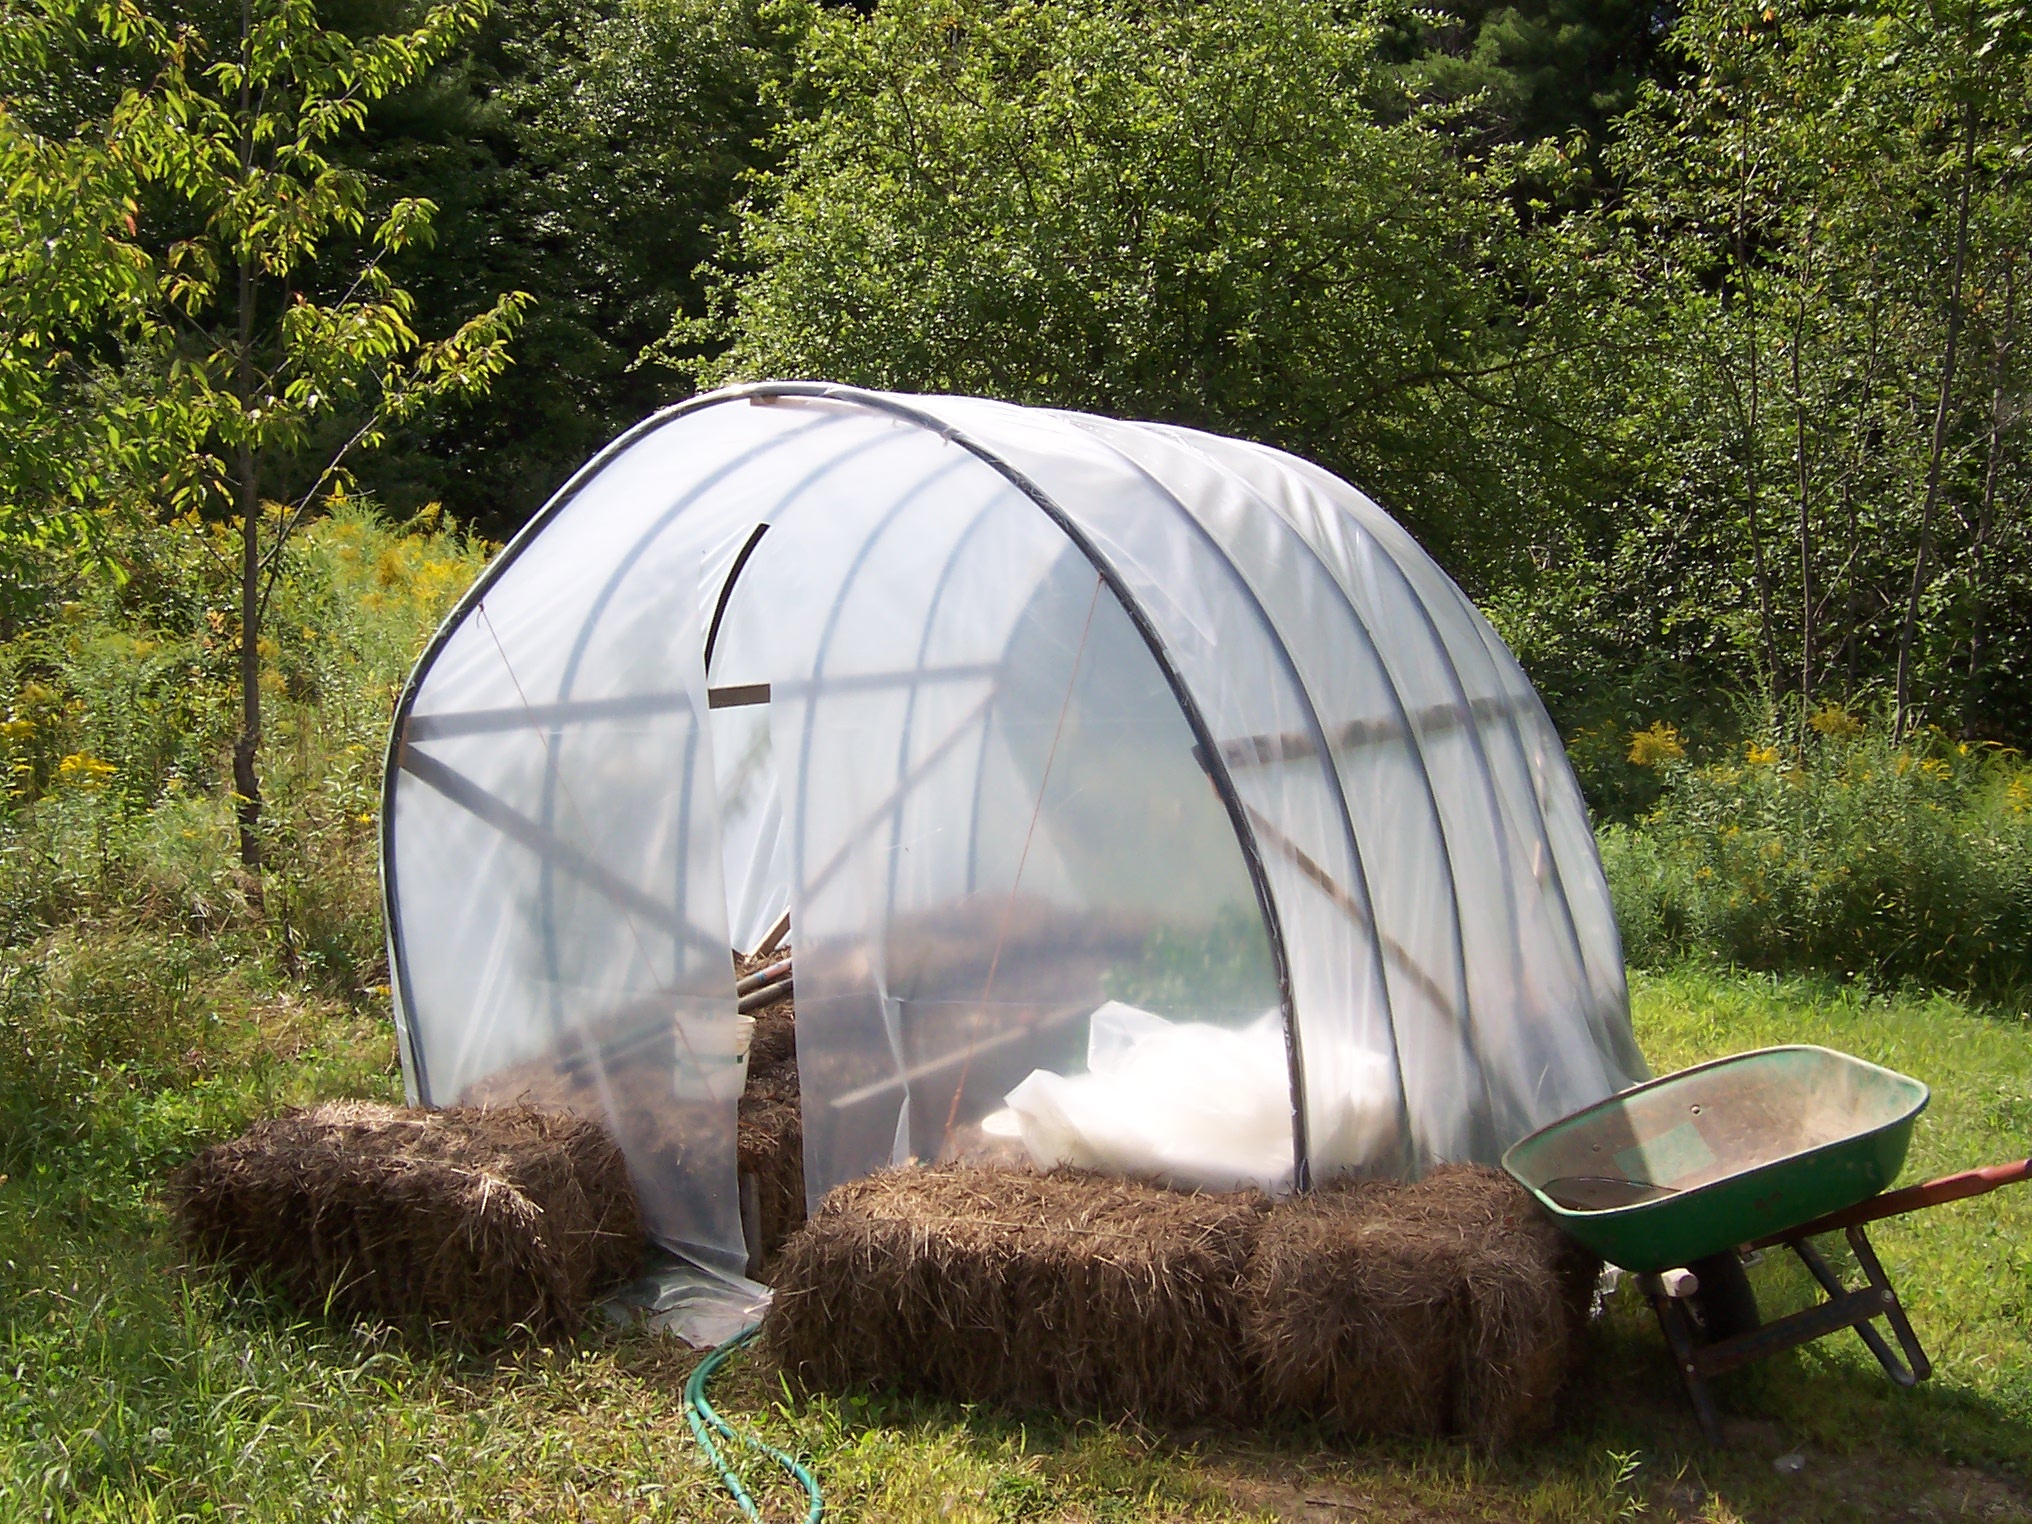
field, tool, backyard, garden, greenhouse, gardening, straw, dome, vegetable garden, wheelbarrow, man made object, outdoor structure